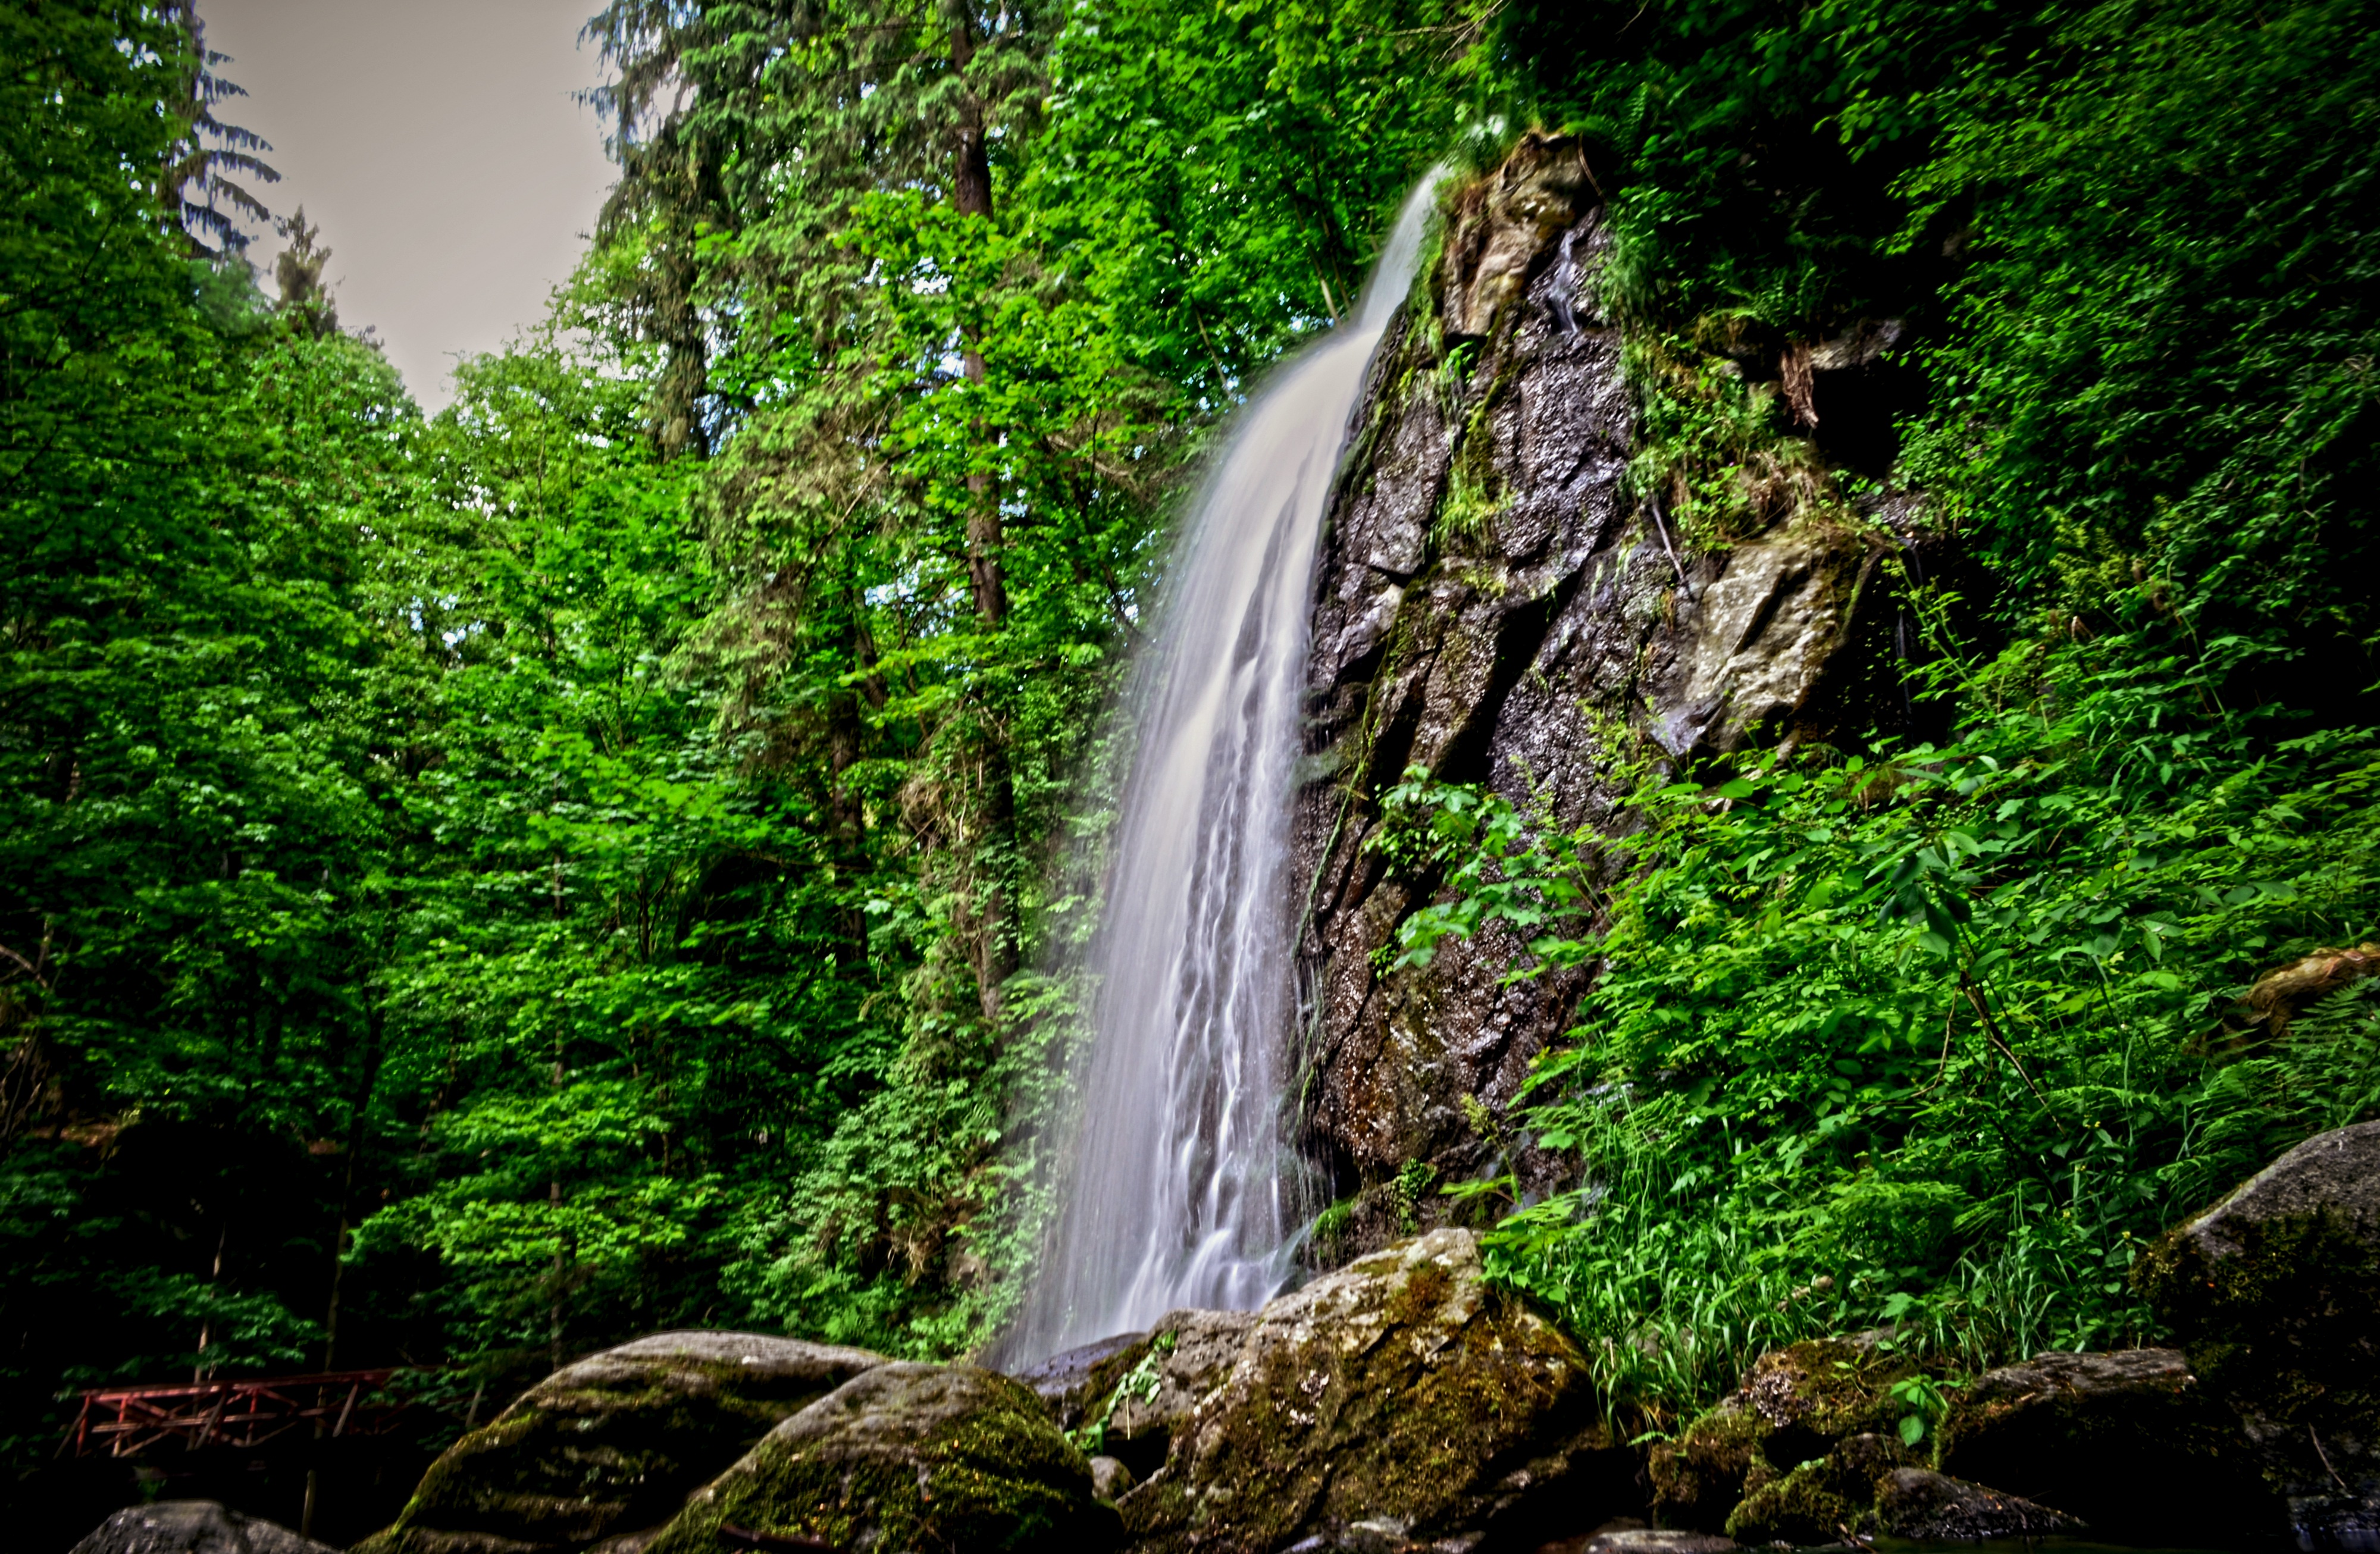
landscape, tree, water, nature, forest, rock, waterfall, leaf, stream, green, jungle, botany, body of water, trees, vegetation, rainforest, woodland, habitat, water feature, south bohemia, old growth forest, natural environment